Willem Vermandere

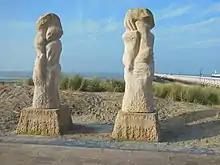
The sculpture "Verzoening" ("Reconciliation") in Nieuwpoort, Belgium

The sculpture "Verzoening", in English "Reconciliation", was created by Willem Vermandere to commemorate World War I. It was erected October 8, 2014 at the geographical starting point of the Western Front.